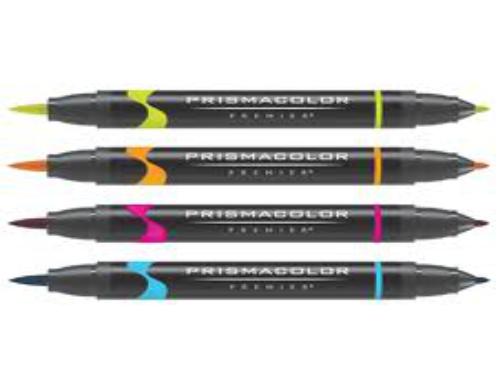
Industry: Necessities